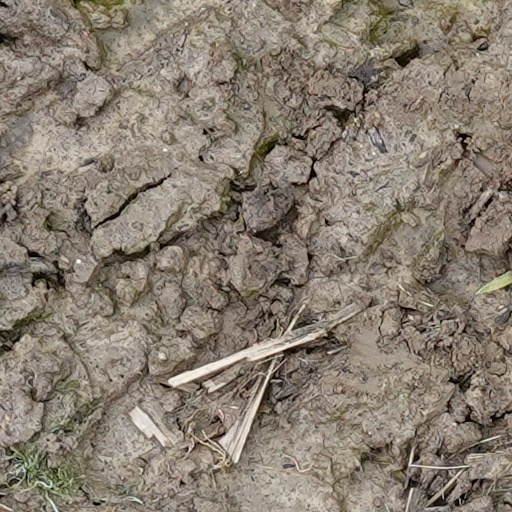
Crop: wheat